Skellig Michael

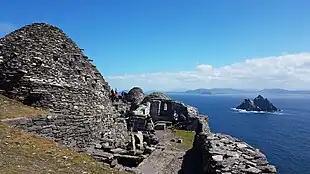
Full view of the monastery complex with garden terrace at front

Gaelic Christian monks founded a monastery on Skellig Michael sometime between the 6th and 8th centuries. Like many early Christian sites in Kerry, it is said to have been founded by Saint Fionán in the early 6th century, though this is doubted by historians. Many of the islands off the south-west coast of Ireland have early Christian monasteries; the region was favoured because of its isolation and the abundance of rock for building. There is a concentration of monasteries off the Iveragh and Dingle peninsulas.